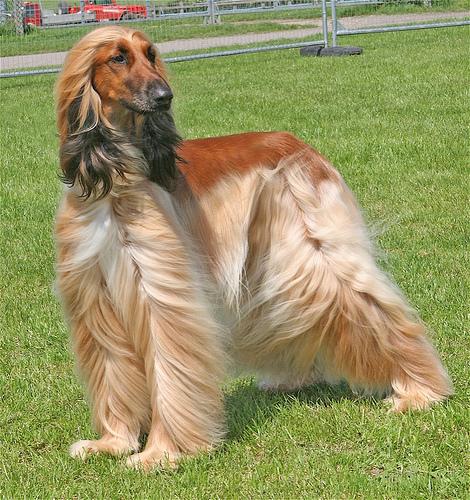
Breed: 222-n000013-Afghan_hound